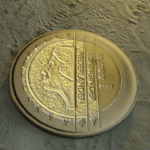
Coin value: 2euro
Country: nl
Edition: 2001